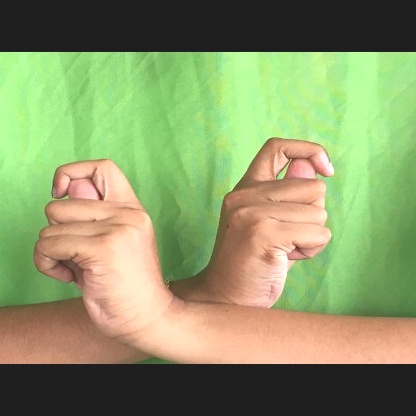
Mudra: Berunda